CPAY

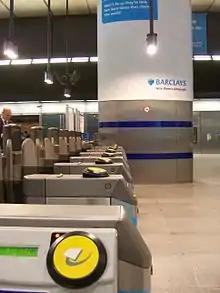
Oyster and contactless card readers on London Underground ticket barriers at Canary Wharf

The use of a contactless payment card by travellers is exactly the same as with an Oyster card. However, unlike an Oyster card, a contactless payment card can only be used for paying as you go at the adult rate. Season tickets and discounts cannot be associated with a contactless payment card.